Women's Property

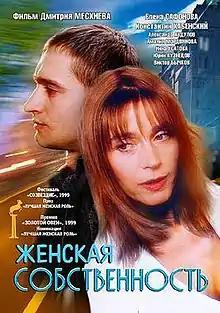

Women's Property is a Russian 1999 romantic drama based on the eponymous story by Valentin Chernykh, directed by Dmitry Meskhiev.